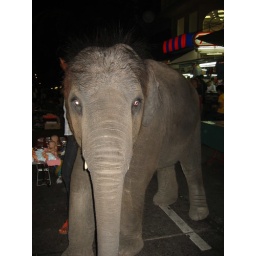
baby elephant at night market in bangkok thailand